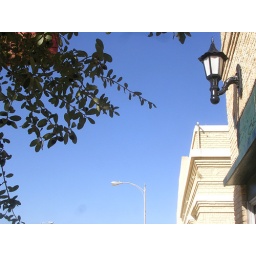
Composition against blue sky